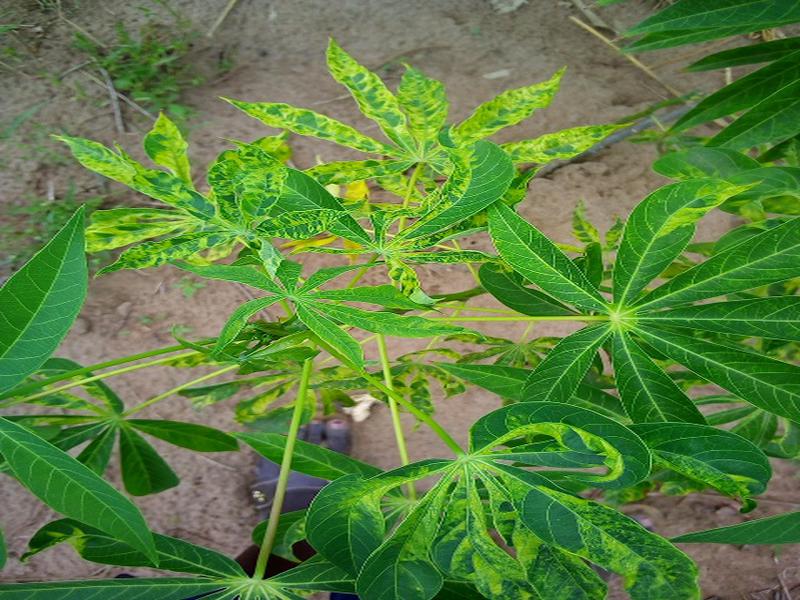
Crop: cassava
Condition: mosaic_disease